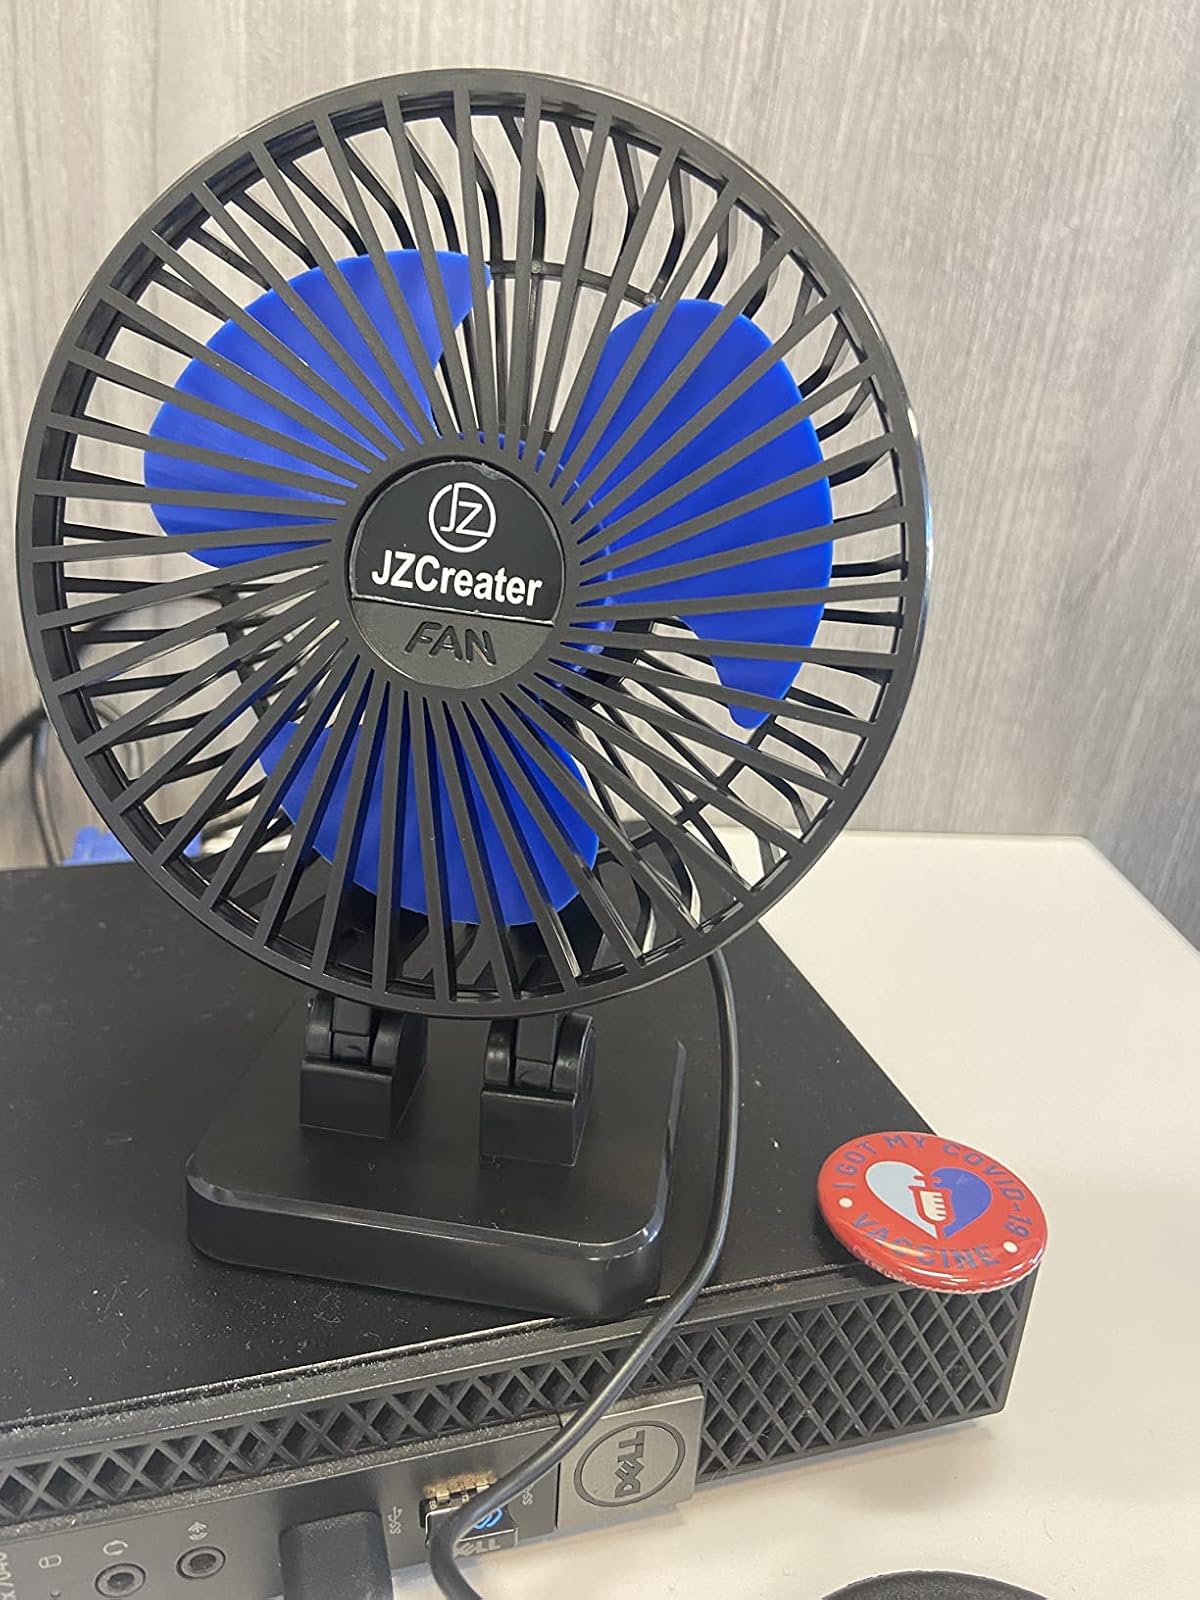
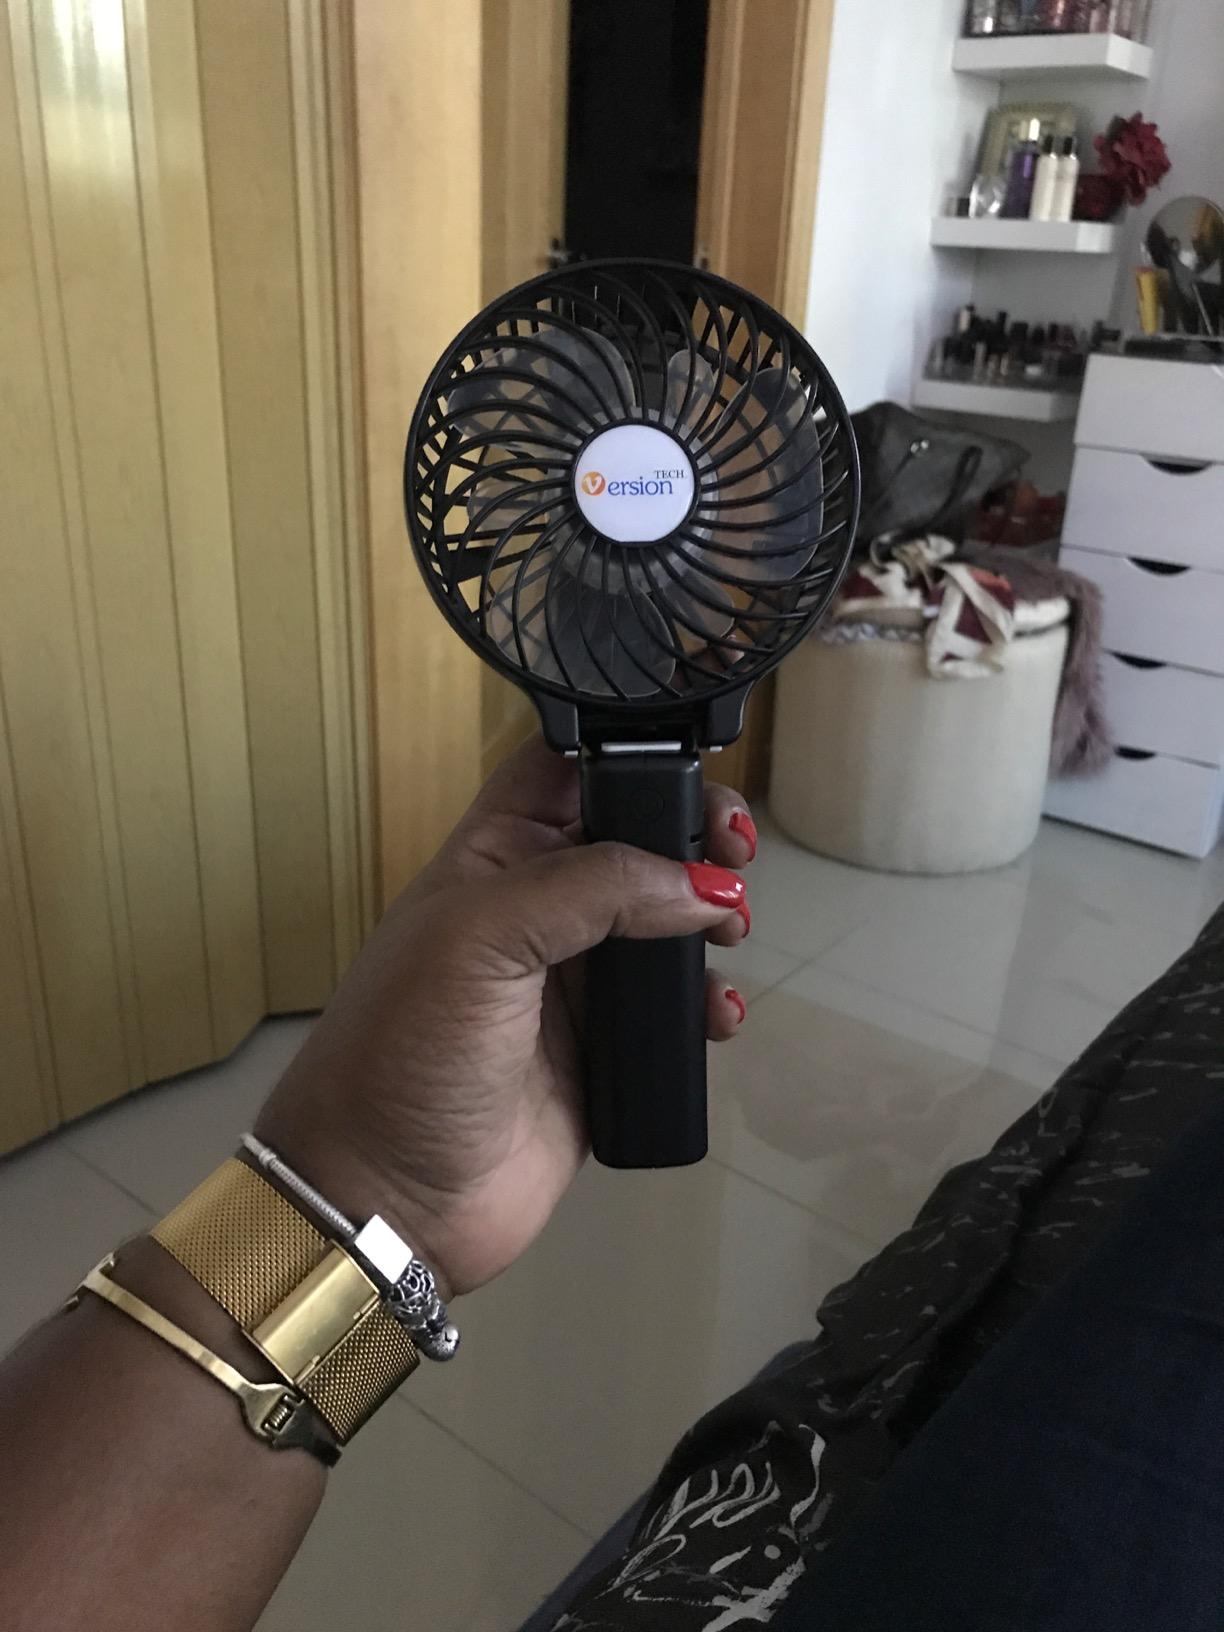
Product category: fan
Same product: no